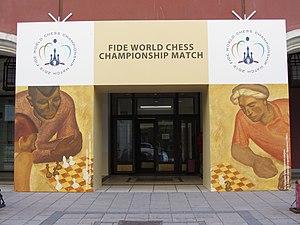
Le Championnat du monde d'échecs 2012 est un match d'échecs en douze parties, avec un éventuel tie-break en cas d'égalité, organisé par la Fédération internationale des échecs, du 10 au 31 mai 2012 à Moscou. Il oppose le champion du monde sortant, l'Indien Viswanathan Anand, à l'Israélien Boris Guelfand, vainqueur du tournoi des candidats de 2011. Après une égalité 6-6 sur les parties lentes, Anand bat Guelfand lors de 4 parties semi-rapides et conserve son titre.